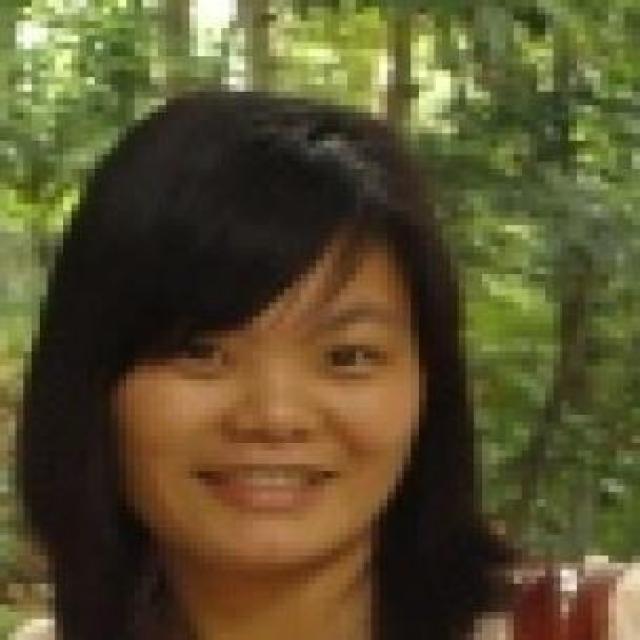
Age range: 21-44